Rhaphuma

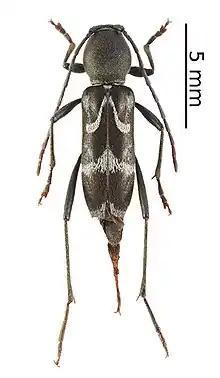
Rhaphuma gracilipes (female)

Rhaphuma is a genus of typical longhorn beetles in the family Cerambycidae. There are more than 200 described species in the genus "Rhaphuma".